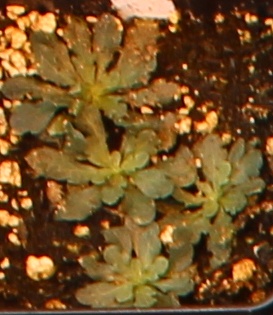
Label: Horseweed